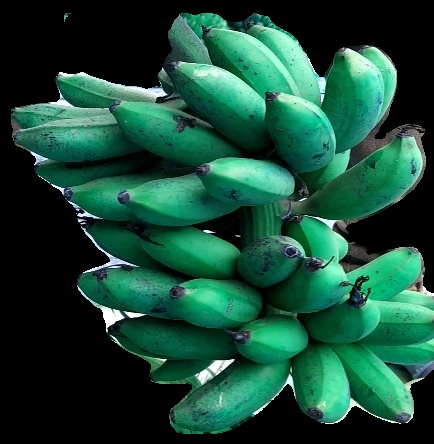
Variety: rasbale
Grade: grade3